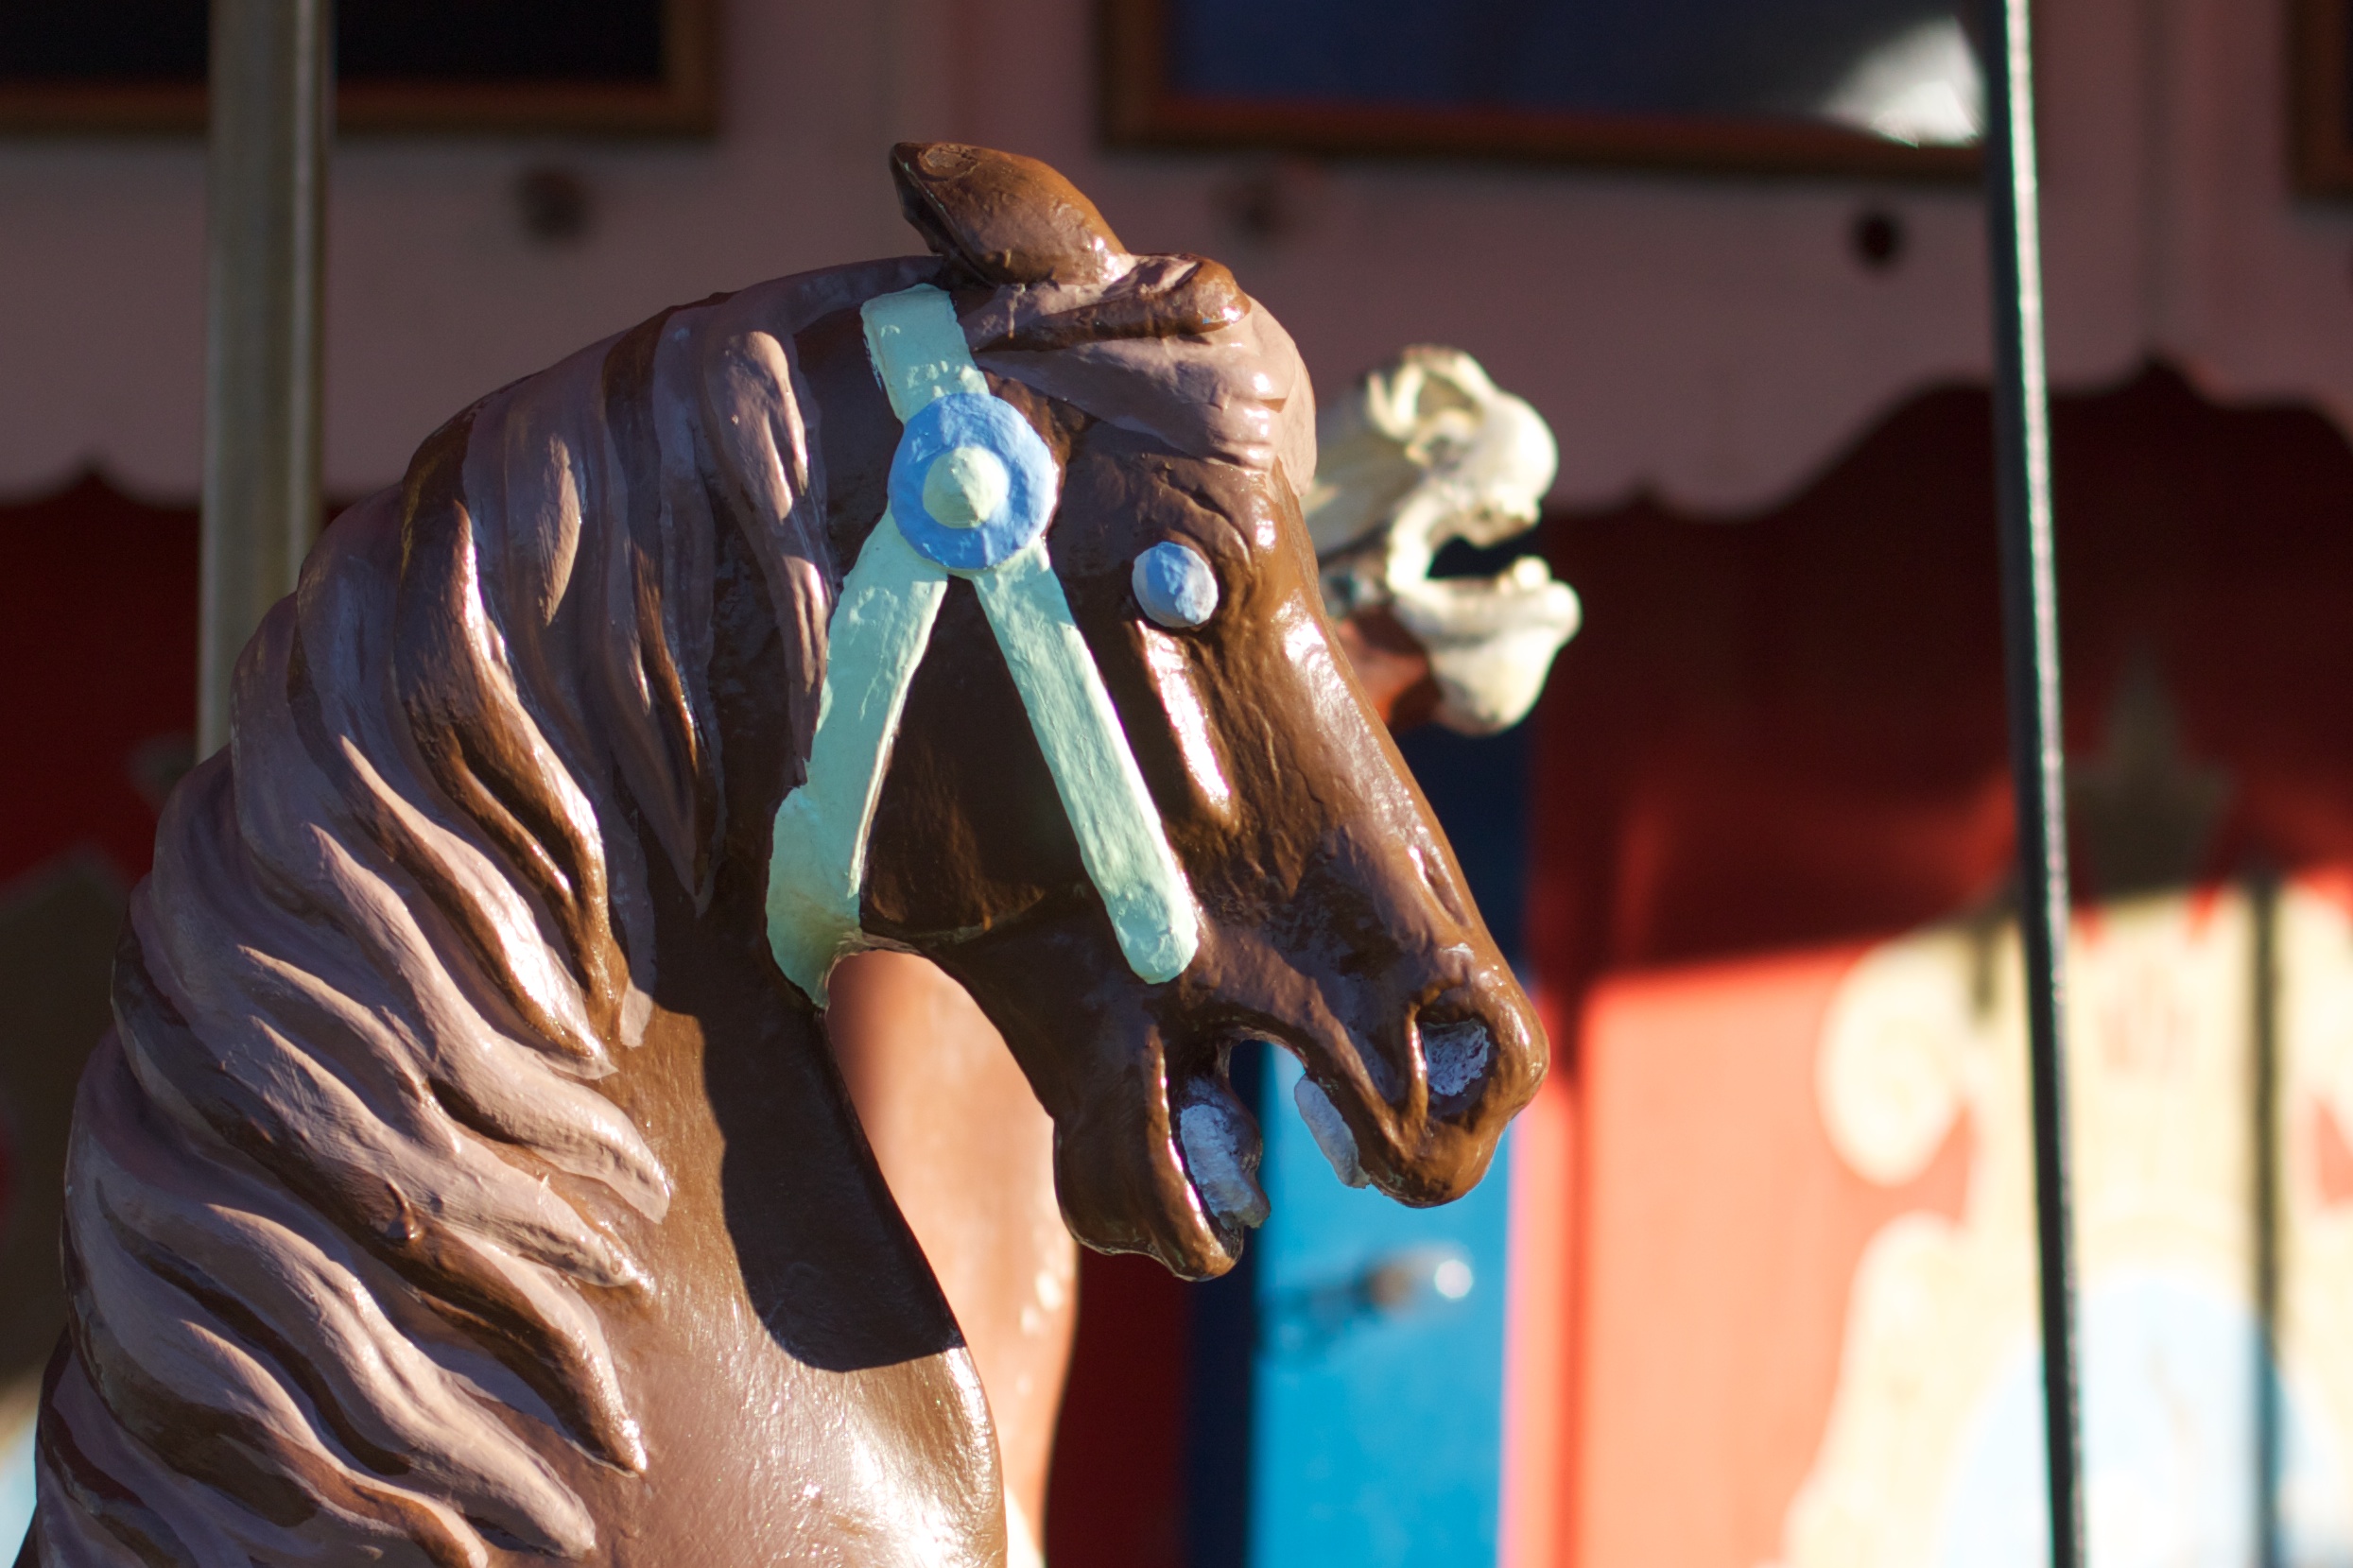
amusement park, color, horse, park, stallion, carousel, amusement ride, outdoor recreation, horse like mammal